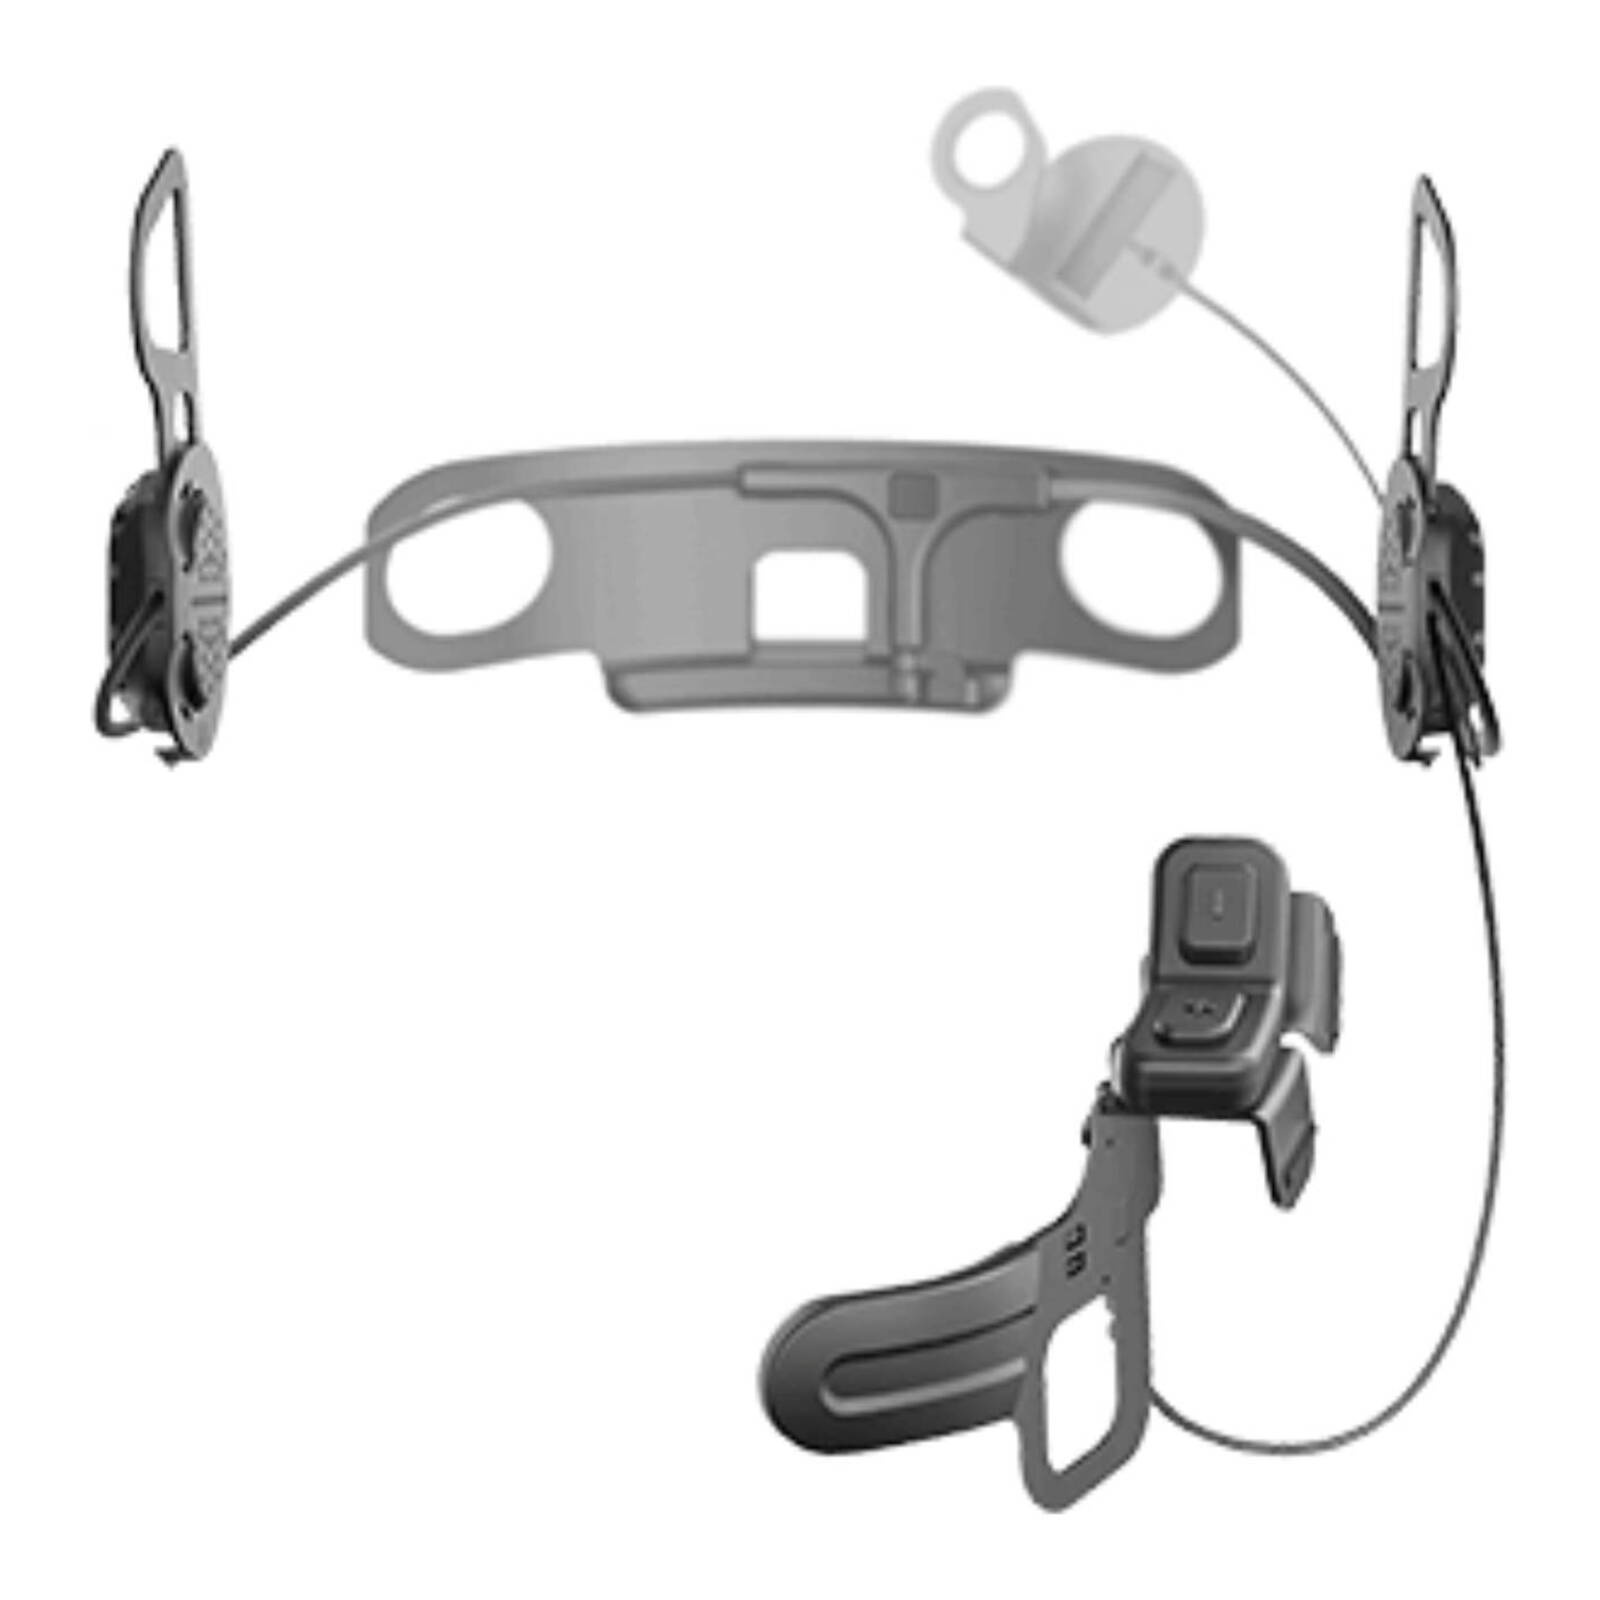
Sena 10U Bluetooth Comm System with Remote Control - Neotec
HEARD, NOT SEEN The Sena 10U motorcycle Bluetooth communication system delivers audiophile-worthy performance for your tunes and conversations in a stealthy setup that fits perfectly within the interior recesses of some of the world’s best helmets. The 10U System is available in 4 different models for the Shoei GT-Air, Neotec and J-Cruise and Arai full-face helmets, with more to come in the future. BLUETOOTH 4.1, POWERED FOR PERFORMANCE Activate the integrated programmable FM tuner or pair it with your Bluetooth ® -enabled MP3 player for hours of riding with your favourite soundtrack. This is one of the few motorcycle communication devices that allows you to enjoy fewer dropped signals with a more robust and reliable wireless protocol that enables you to have four-way conversations with your riding companions within a 1.6 km (1 mile) range. With up to 10 hours of talk time, you’ll likely run out of gas before your 10U runs out of juice. TECHNOLOGY THAT DELIVERS A BETTER, SAFER RIDING EXPERIENCE Forget the outside noise with Sena’s Advanced Noise Control™. Advanced Noise Control™ is a proprietary Sena technology that vastly reduces wind and road noise without sacrificing awareness of your surroundings. The stacked features make the 10U one of the best helmet communication devices on the market. VERSATILE CONNECTIVITY MAKES FOR VERSATILE CAPABILITIES Linking up your 10U motorcycle helmet communication system with the (for Android or iPhone) allows you to configure device settings and access a Quick Guide. The 10U also offers the ability to pair with up to two mobile phones for convenient hands-free calling. Specifications: Talk time: 10 hours Operating temperature: -10°C — 55°C (14°F — 131°F) Dimensions: Microphone with control unit: 77 mm x 68 mm x 58 mm (3.0 in x 2.7 in x 2.3 in) Weight: 96 g Bluetooth 4.1 Headset Profile (HSP) Hands-Free Profile (HFP) Advanced Audio Distribution Profile (A2DP) Audio Video Remote Control Profile (AVRCP) Working distance: up to 1.6 kilometres (1.0 mile) in open terrain Supports up to 4 riders Noise Cancellation: Advanced Noise Control™ Codec: Built-in SBC Codec Radiofrequency specifications: 76 ~ 108MHz 10 preset station memory HD Voice-enabled for high-quality phone call audio Charging time: 3 hours Battery Type: Lithium polymer
Brand: Sena
Category: Vehicles & Parts > Vehicle Parts & Accessories > Motor Vehicle Electronics > Motor Vehicle Speakerphones